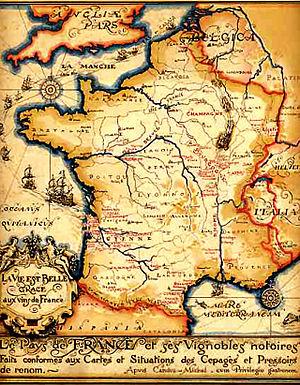
Carte des vins de France 1905
La viticulture en France trouve ses sources à l'époque de la colonisation grecque. La France étant l'un des pays de l'héritage latin, le vin fait partie intégrante de sa culture. La façon dont la culture française s'est investie dans l'élaboration de ses vins lui a même valu la réputation internationale d'être « le pays du vin ».